Aspmyra Stadion

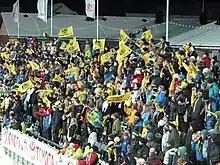
Glimt supporters on the East Stand

The venue is located in the southern part of the town center of Bodø, on Hålogalandsgata, close to Bodø Airport. The venue has a capacity for 8,270 seated spectators. The South Stand has 15 luxury boxes, each with seating for 12 people, and club seating for an additional 100 people in Aspmyra Sportsbar; this is only available for corporate sponsors. Both the sports bar and the boxes have access to dinners before the match. The stand is combined with a commercial and residential building, which is owned by Aspmyra Næringsbygg, which is again controlled by Gunvald Johansen. Bodø/Glimt's offices are located in this section, which along with the public access is rented by Glimt. Of sponsorship reasons, the South Stand is named for Diadora.